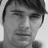
Emotion: neutral